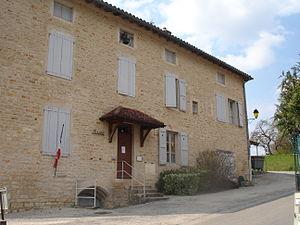
Verjon (Ain)